3rd World Farmer

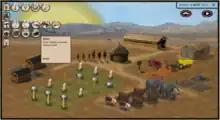
Screenshot of gameplay

3rd World Farmer is a browser-based serious game where the player seeks to improve their family's standard of living over several generations. It was originally prototyped as a student project at the IT University of Copenhagen, Denmark, in 2005. It was released on May 9, 2006.